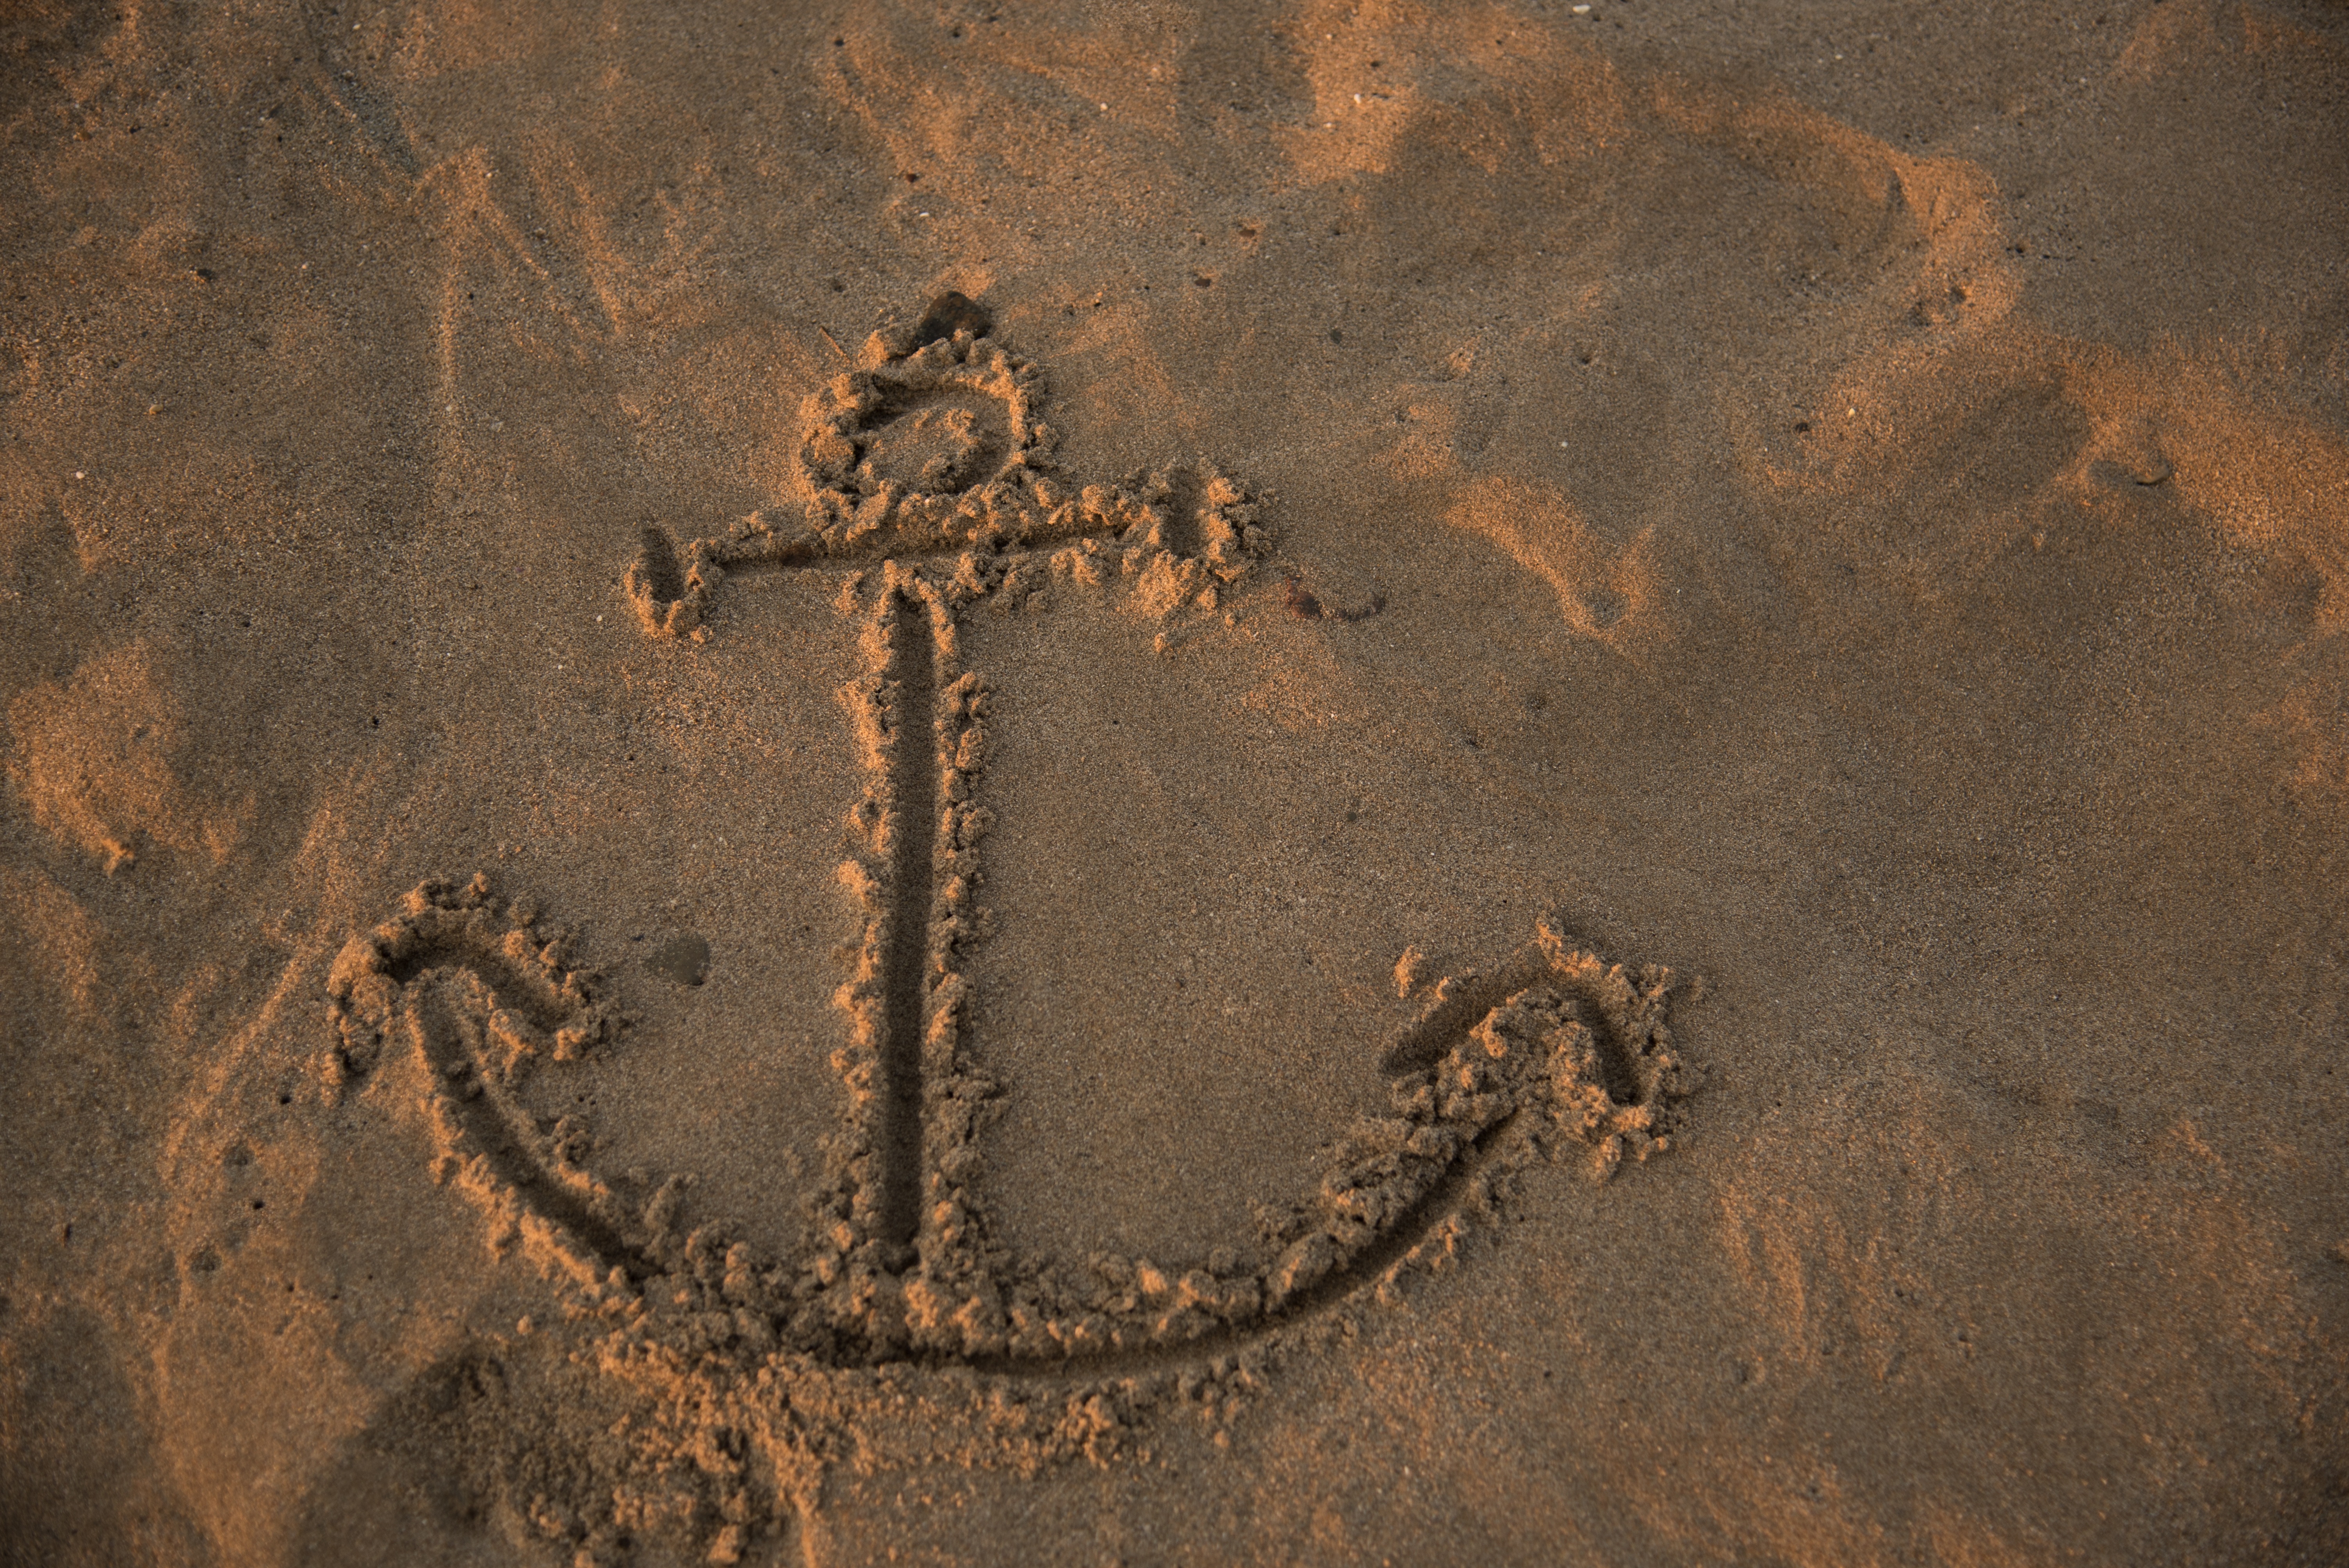
beach, sand, wood, game, texture, walk, soil, material, footprints, barefoot, art, drawing, temple, anchor, carving, relief, edge of the sea, treads, beach sand, ancient history